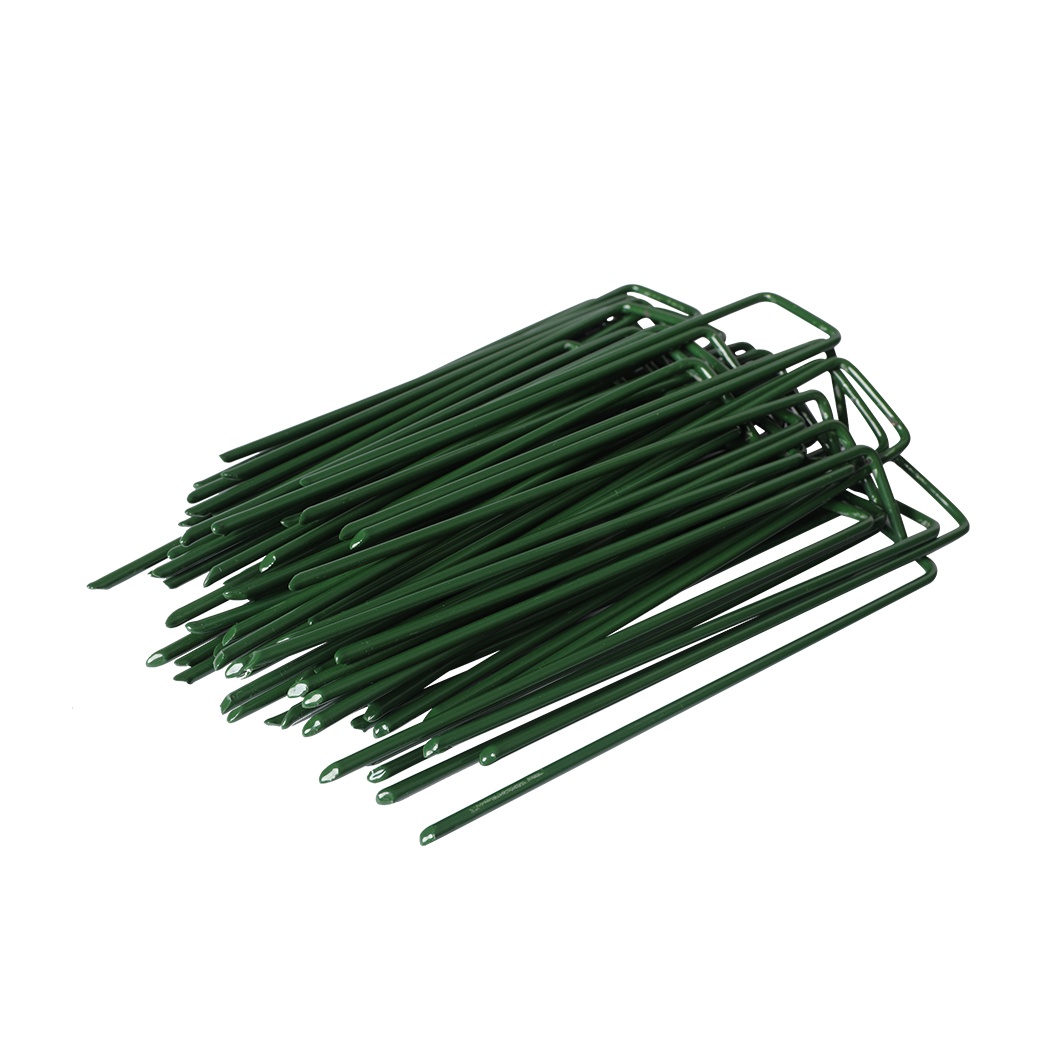
200PCS Synthetic Artificial Grass
DESCRIPTION Make your synthetic grass stay firm and steady with our Grass Pins. There are numerous traditional ways to fix the synthetic grass on the ground, but these solutions have proven to be a temporary fix rather than a permanent fix. They might easily get affected due to environmental effects, for example using adhesive duct tape, it might fix the grass but with time the adhesive will wear out. Neutralize all these scenarios with our grass pins. Wondering how to use it? Simply align it with the synthetic grass and carefully punch it with a hammer or any pressure applying tool. Once punched down in the ground it perfectly disguises with the grass due to its natural green colour. No irregular surface, very soft to touch. Keeps your synthetic layer of grass firm and steady. Gives your green space a subtle look. Provides you peace of mind as displaced grass can cause a lot of trouble. A perfect addition to your precious green floor. In terms of its quality, it is made from high tensile steel with powder coating. Highly durable and strong grass pins. It can easily withstand high pressure. Does not bend or deform due to accidental application of force. Built with unique U-shaped design makes the process of installing much easier and faster. It is not easily affected by environmental effects such as rusting due to its steel construction. It is a seamless integration of quality and appearance. An elegant grass floor to maintain, the extraordinary performance it provides. A smart way, a green way. Key Features: U-shape pin Sturdy construction High tensile steel Powder coated finish Corrosion resistant Simple installation SPECIFICATIONS Brand: Material: Steel Finish: Powder coated Dimension: 150mm x 30mm x 3mm Colour: Green PACKAGE CONTENT 200 Pcs x Turf Pins
Brand: iDropship
Category: Home & Garden > Lawn & Garden > Gardening > Landscape Fabric Accessories > Landscape Fabric Staples & Pins > Landscape Fabric Pins